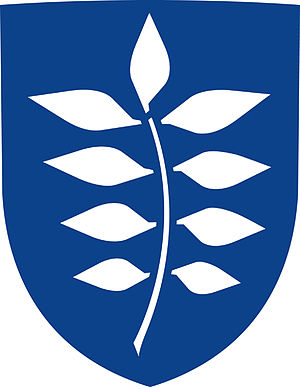
Rudersdal Kommune
Kommunevåben
Rudersdal Kommune er en kommune i det nordlige Storkøbenhavn under Region Hovedstaden.